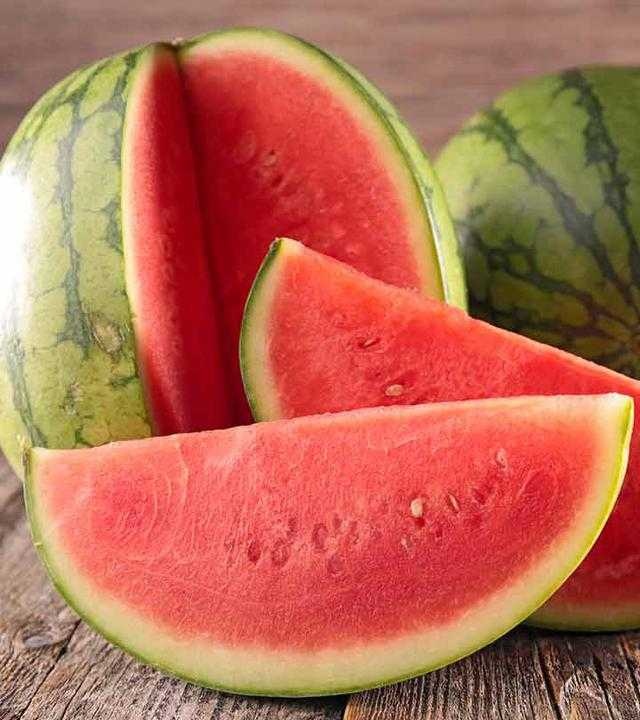
Label: Watermelon